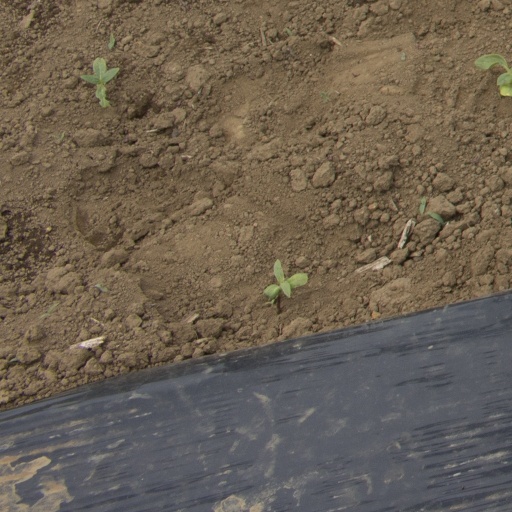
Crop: Jerusalem artichoke